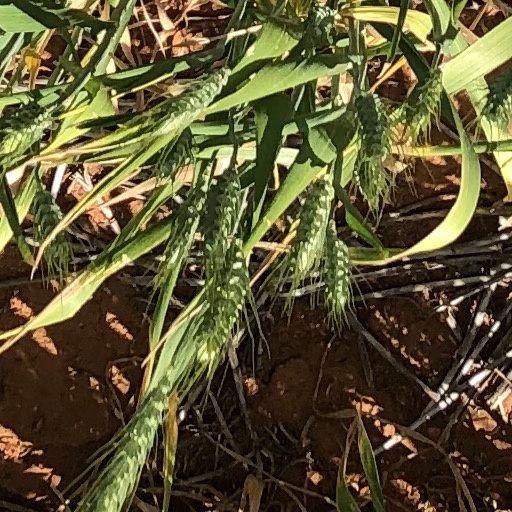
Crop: wheat